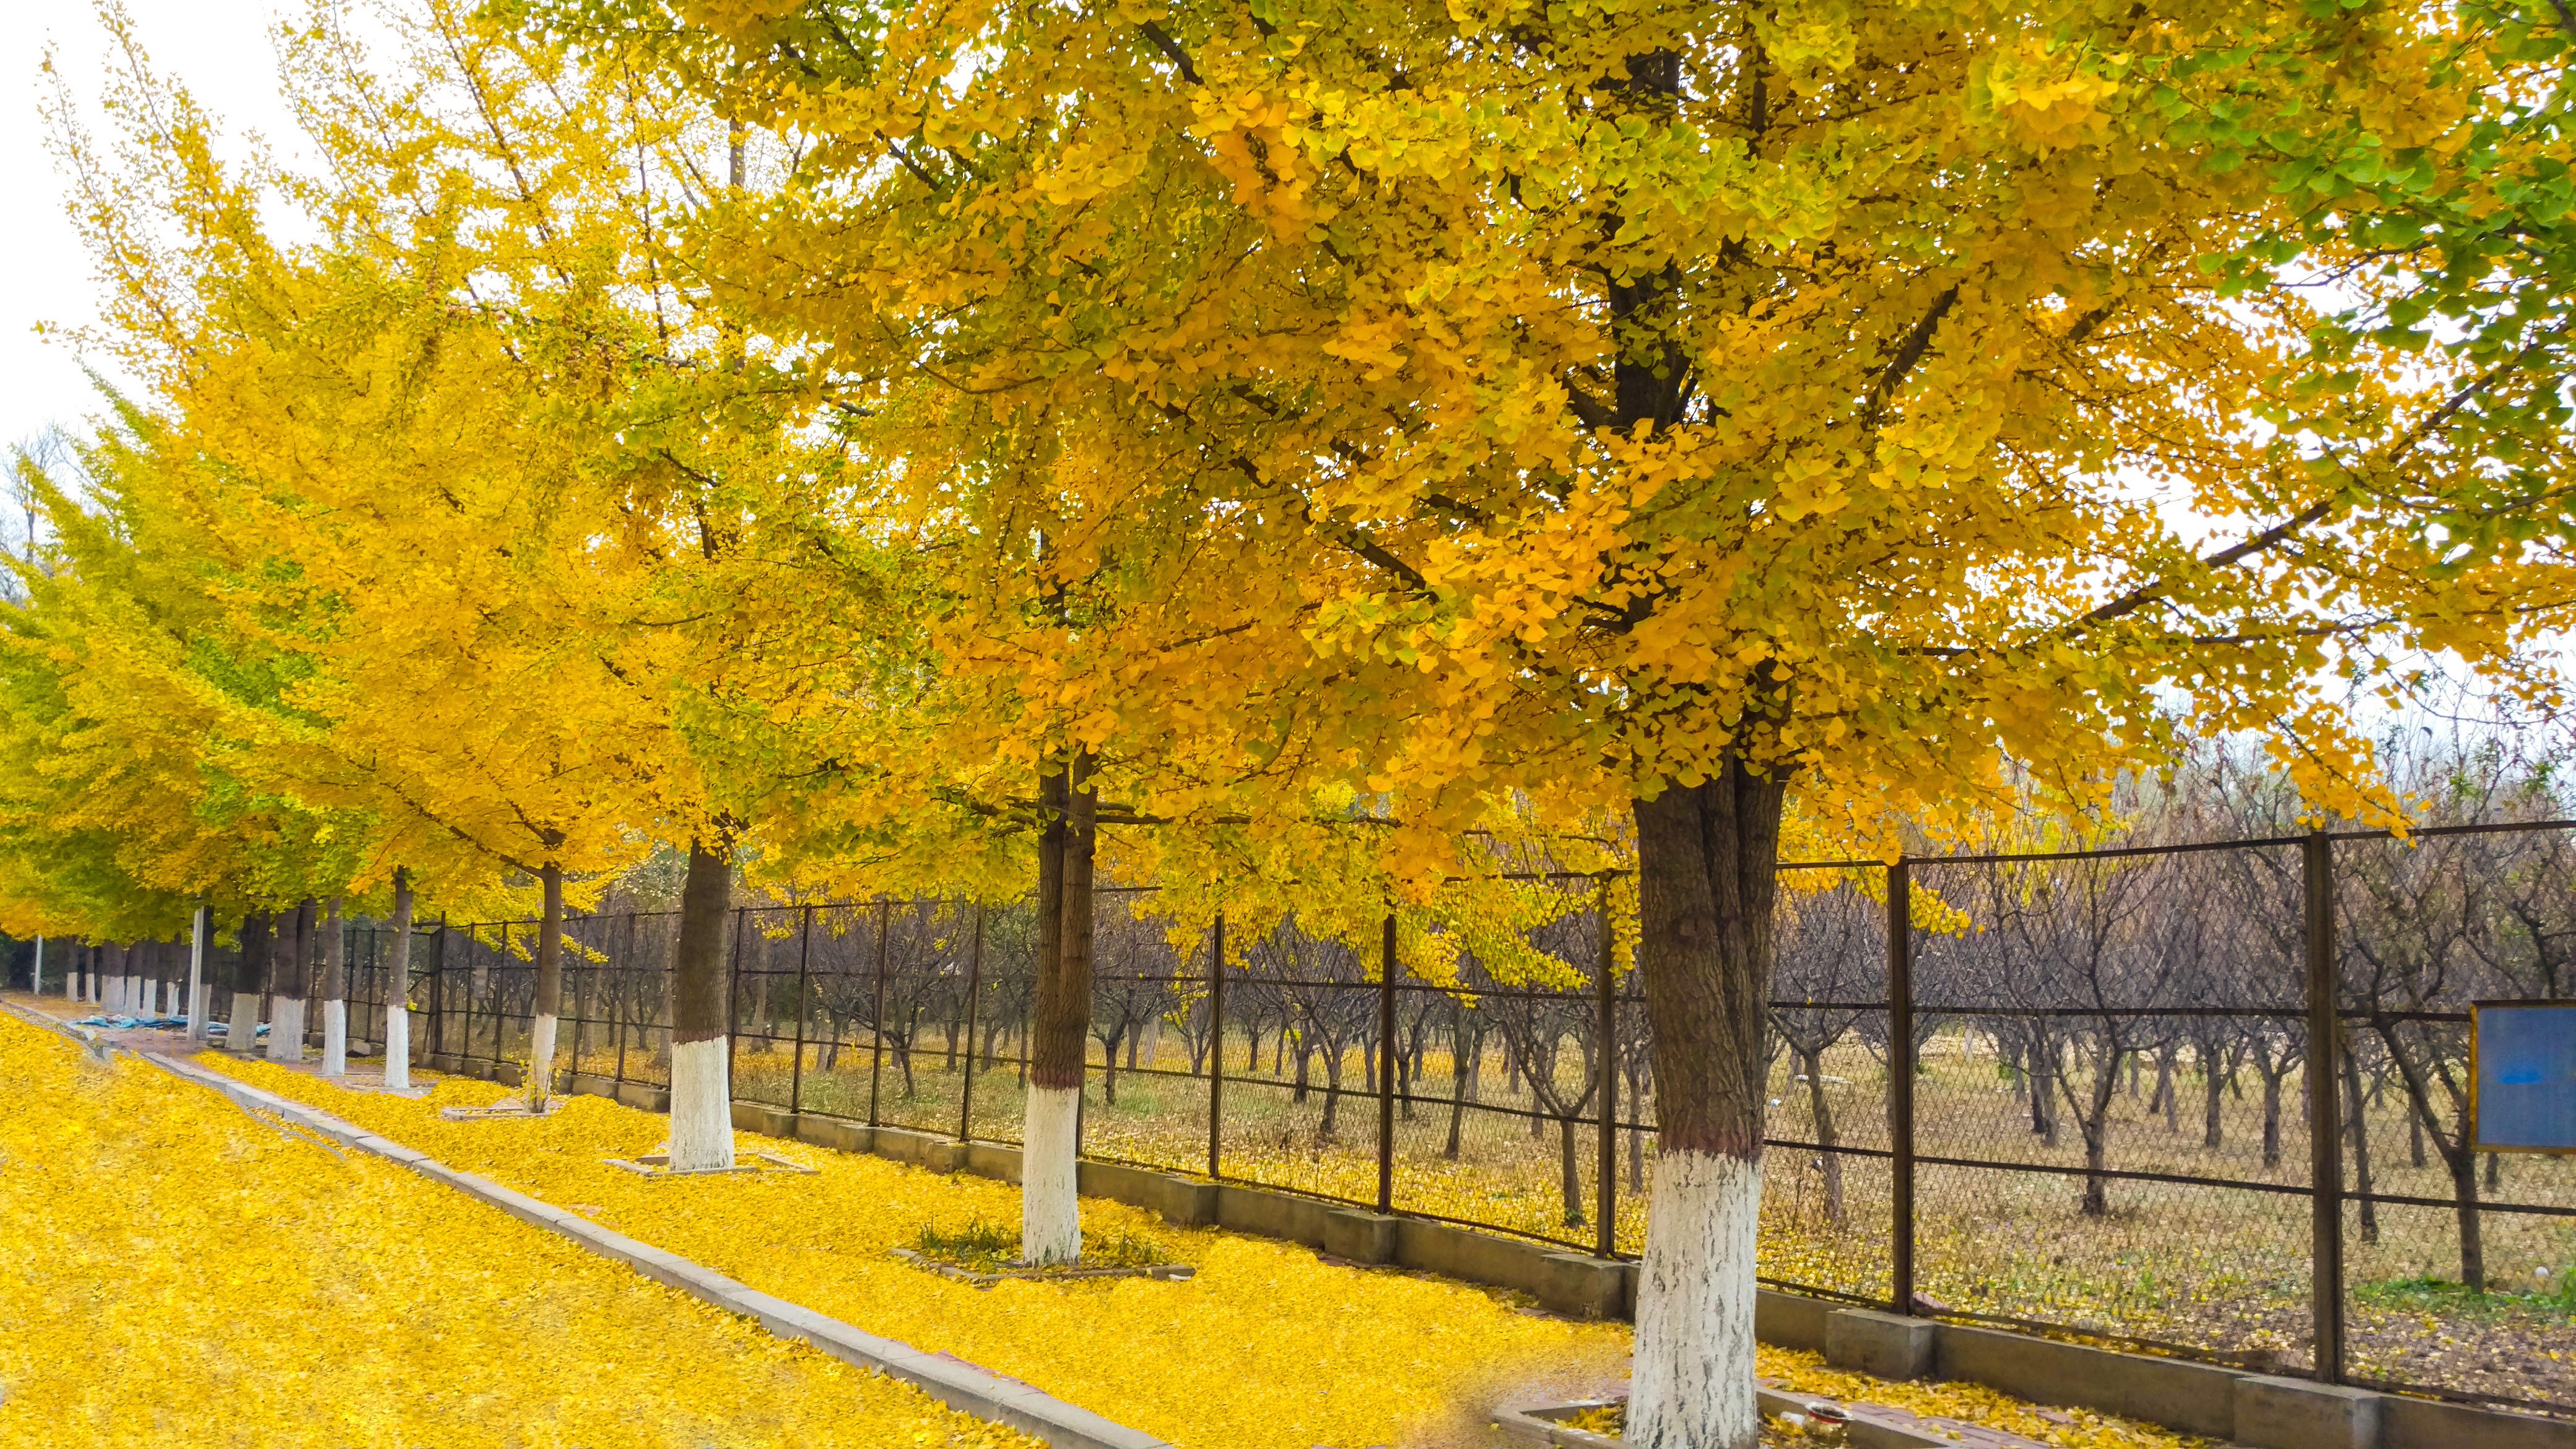
tree, plant, leaf, flower, autumn, yellow, season, maple tree, deciduous, ginkgo, flowering plant, maidenhair tree, woody plant, land plant